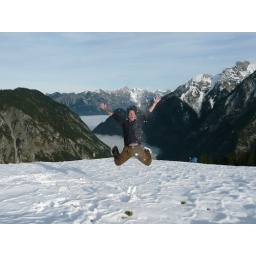
November 08' in brandnertal, Austria. The view from the mountain was breathtaking with the sun and clouds flooding into the valley.